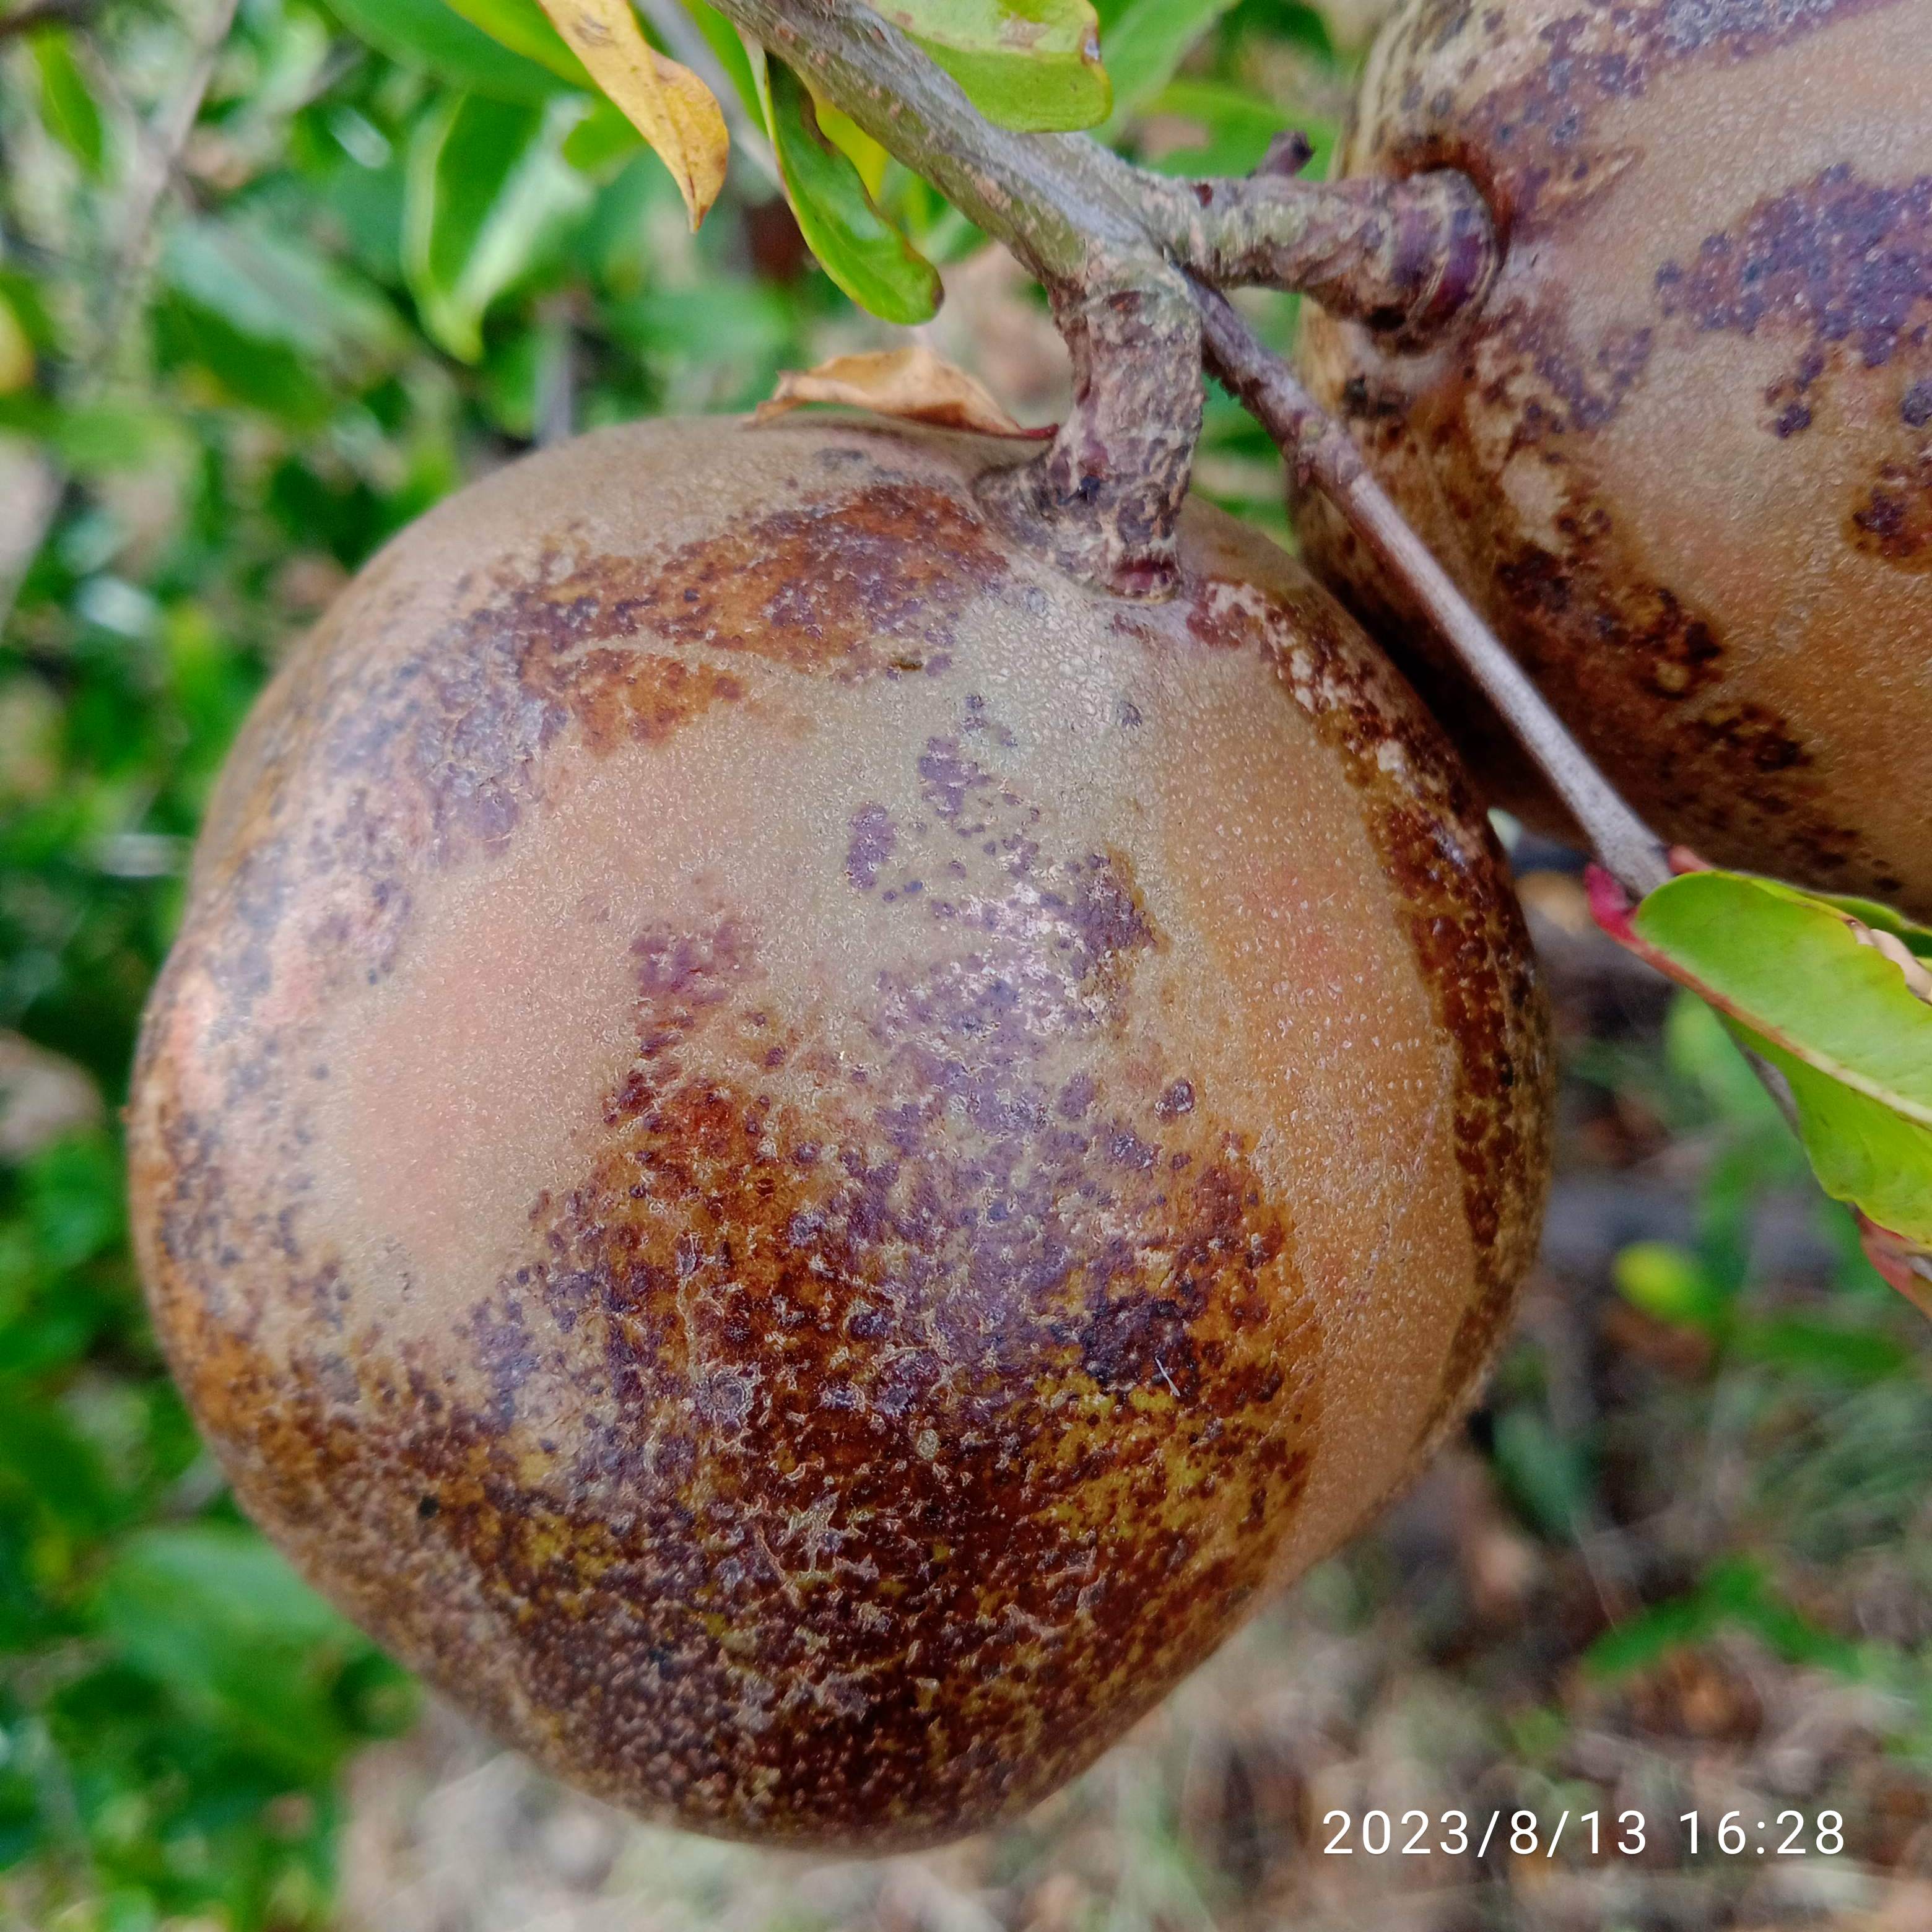
Label: Cercospora